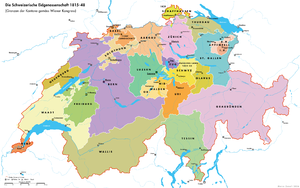
Le canton de Schwytz-Extérieur est un éphémère canton de la Suisse, entre 1831 et 1833.
La Confédération des XXII cantons désigne l'une des étapes de formation de la Confédération suisse, la période entre la fin de la domination française en 1813 et la création de l'État fédéral de 1848.
Cet article est une chronologie de l'évolution territoriale de la Suisse, listant les modifications intérieures et extérieures de la géographie politique de ce pays, depuis ses origines en 1291 jusqu'à l'époque contemporaine.